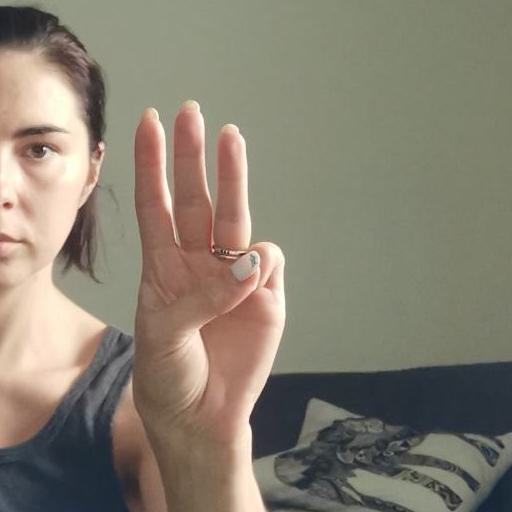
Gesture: three